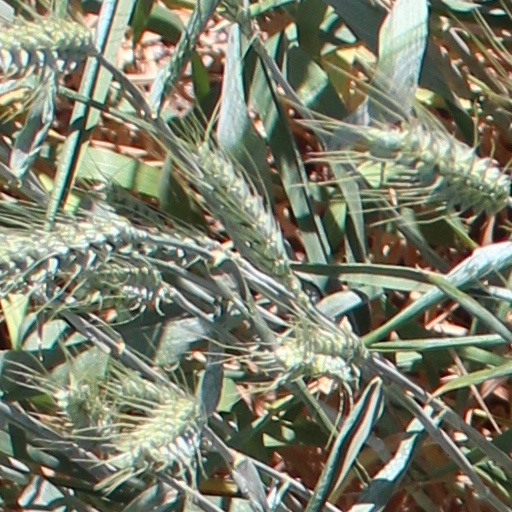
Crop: wheat